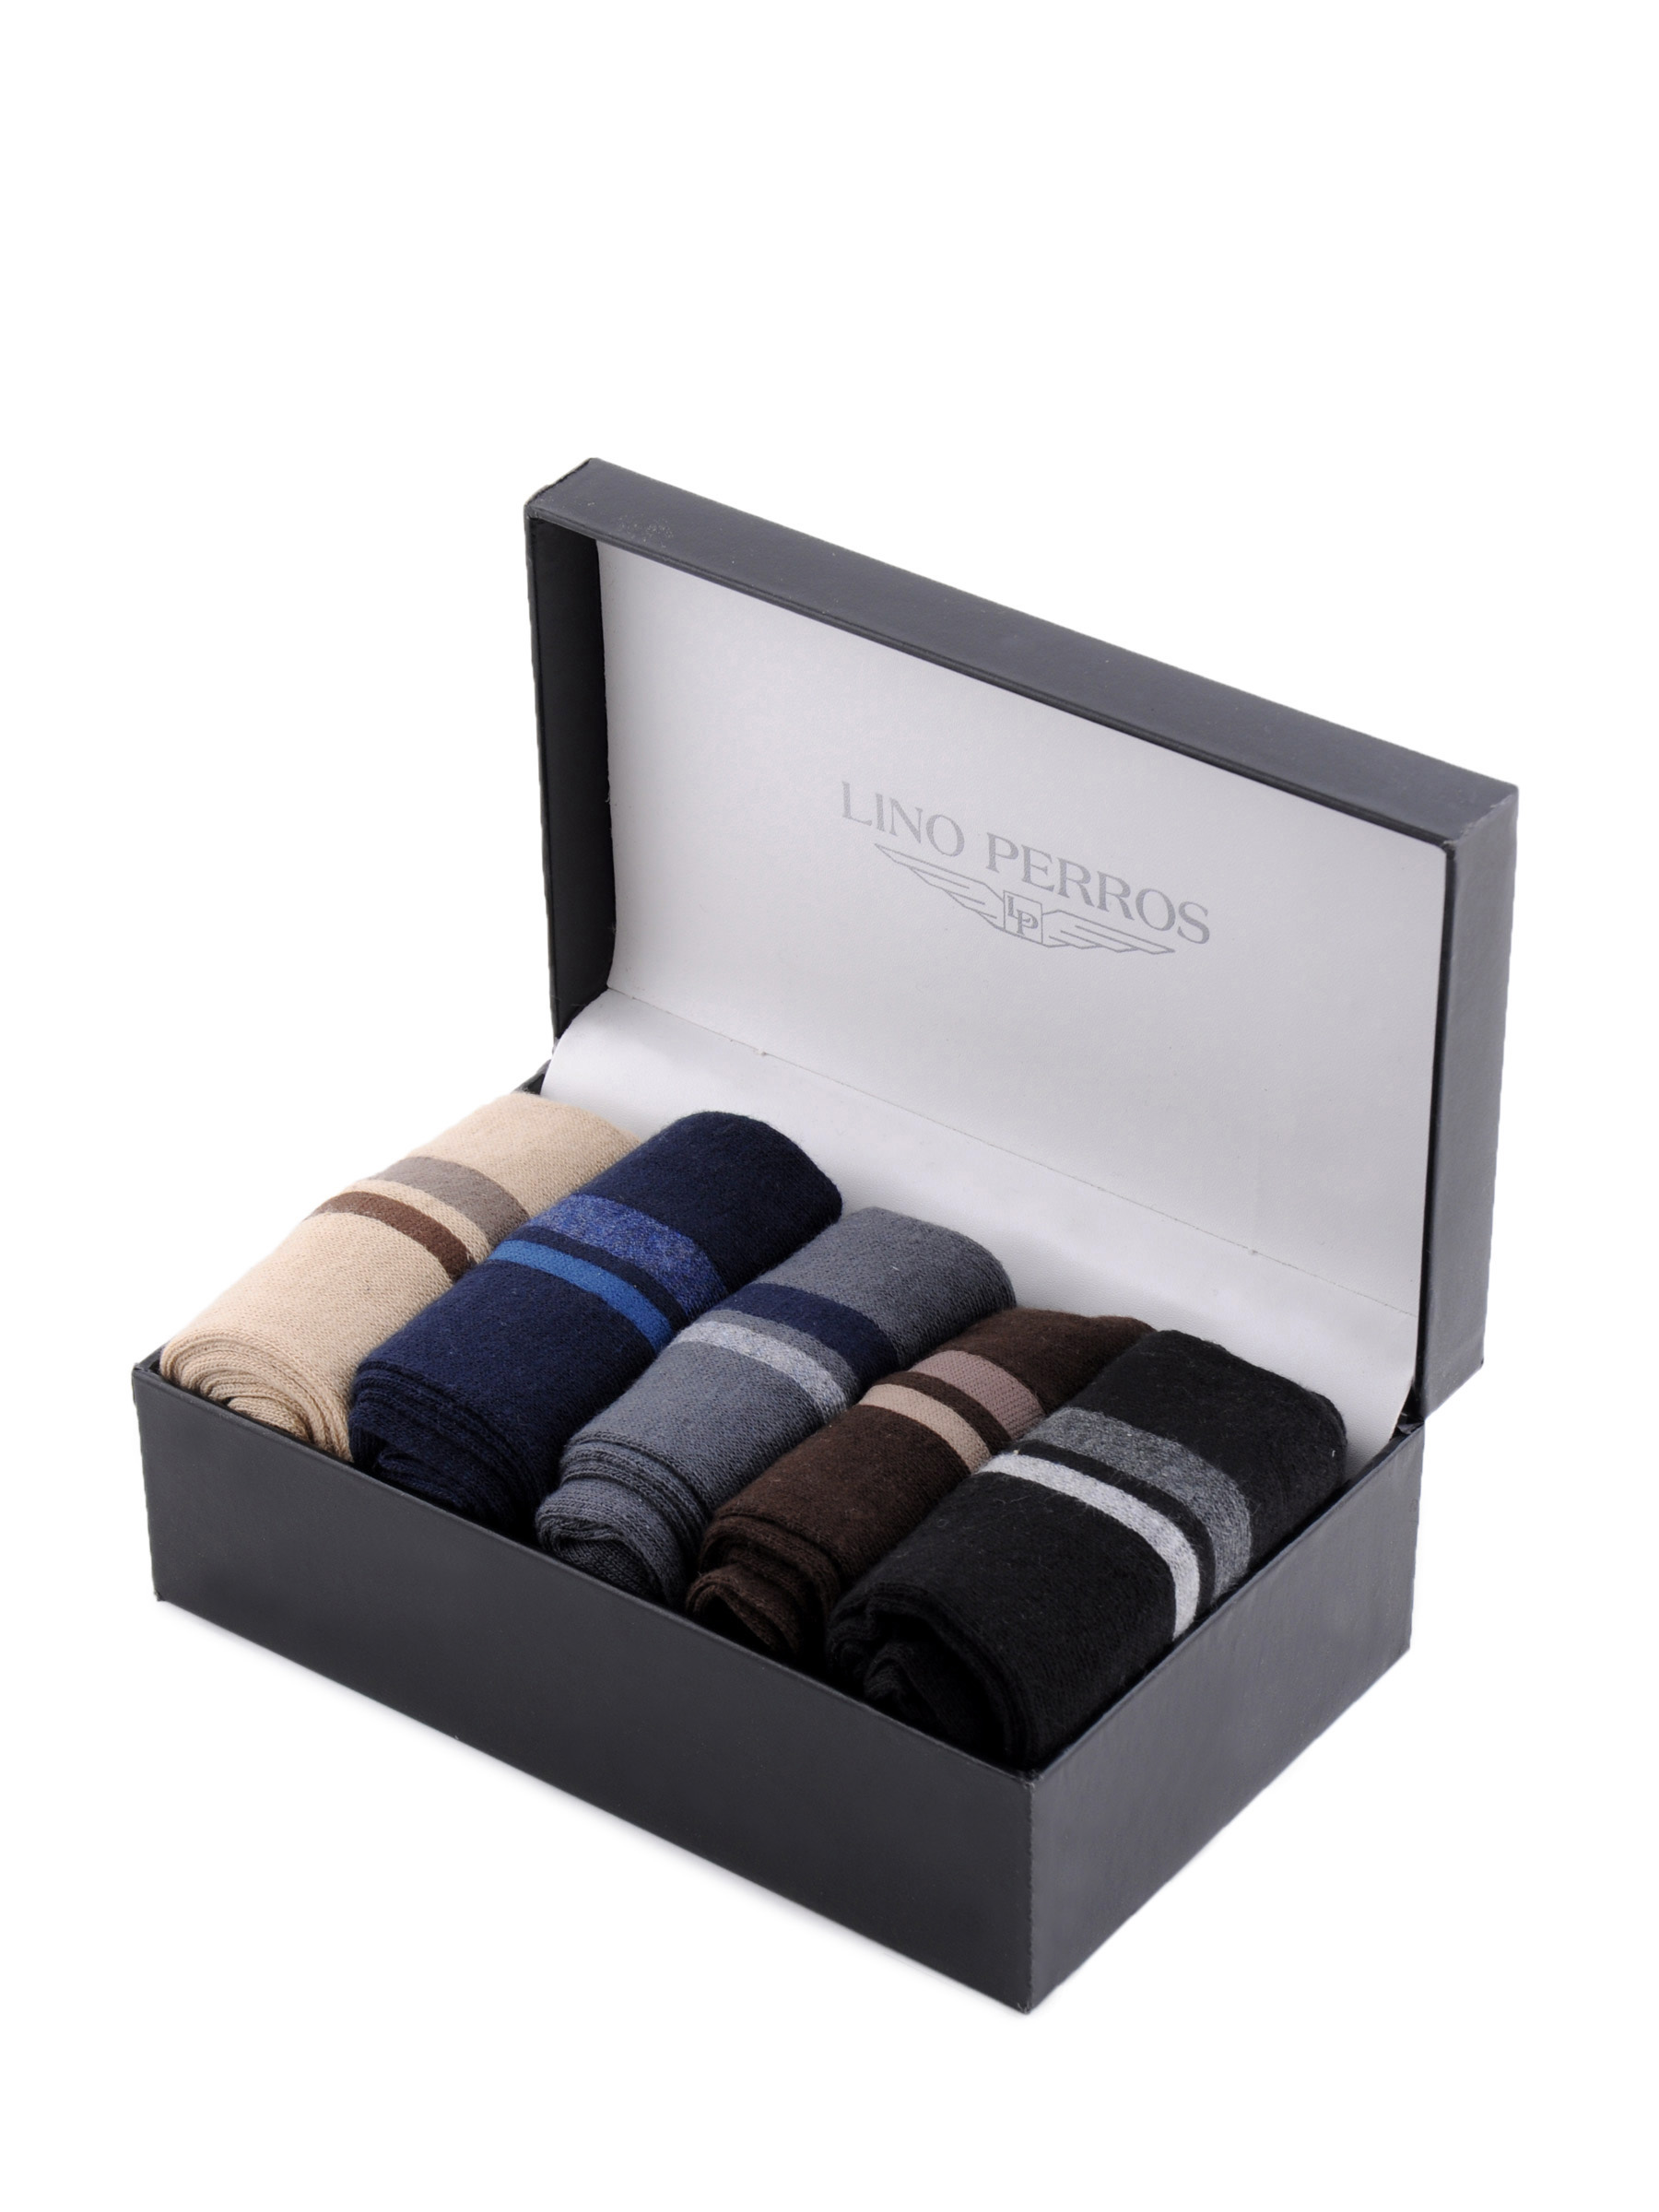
Lino Perros Men Pack of Five Pair Socks
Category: Accessories / Socks / Socks
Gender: Men
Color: Multi
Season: Winter 2015
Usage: Casual